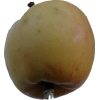
Label: Apple 14